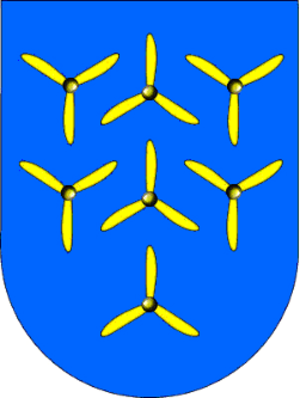
Nieszkowice Wielkie est une localité polonaise de la gmina et du powiat de Bochnia en voïvodie de Petite-Pologne.